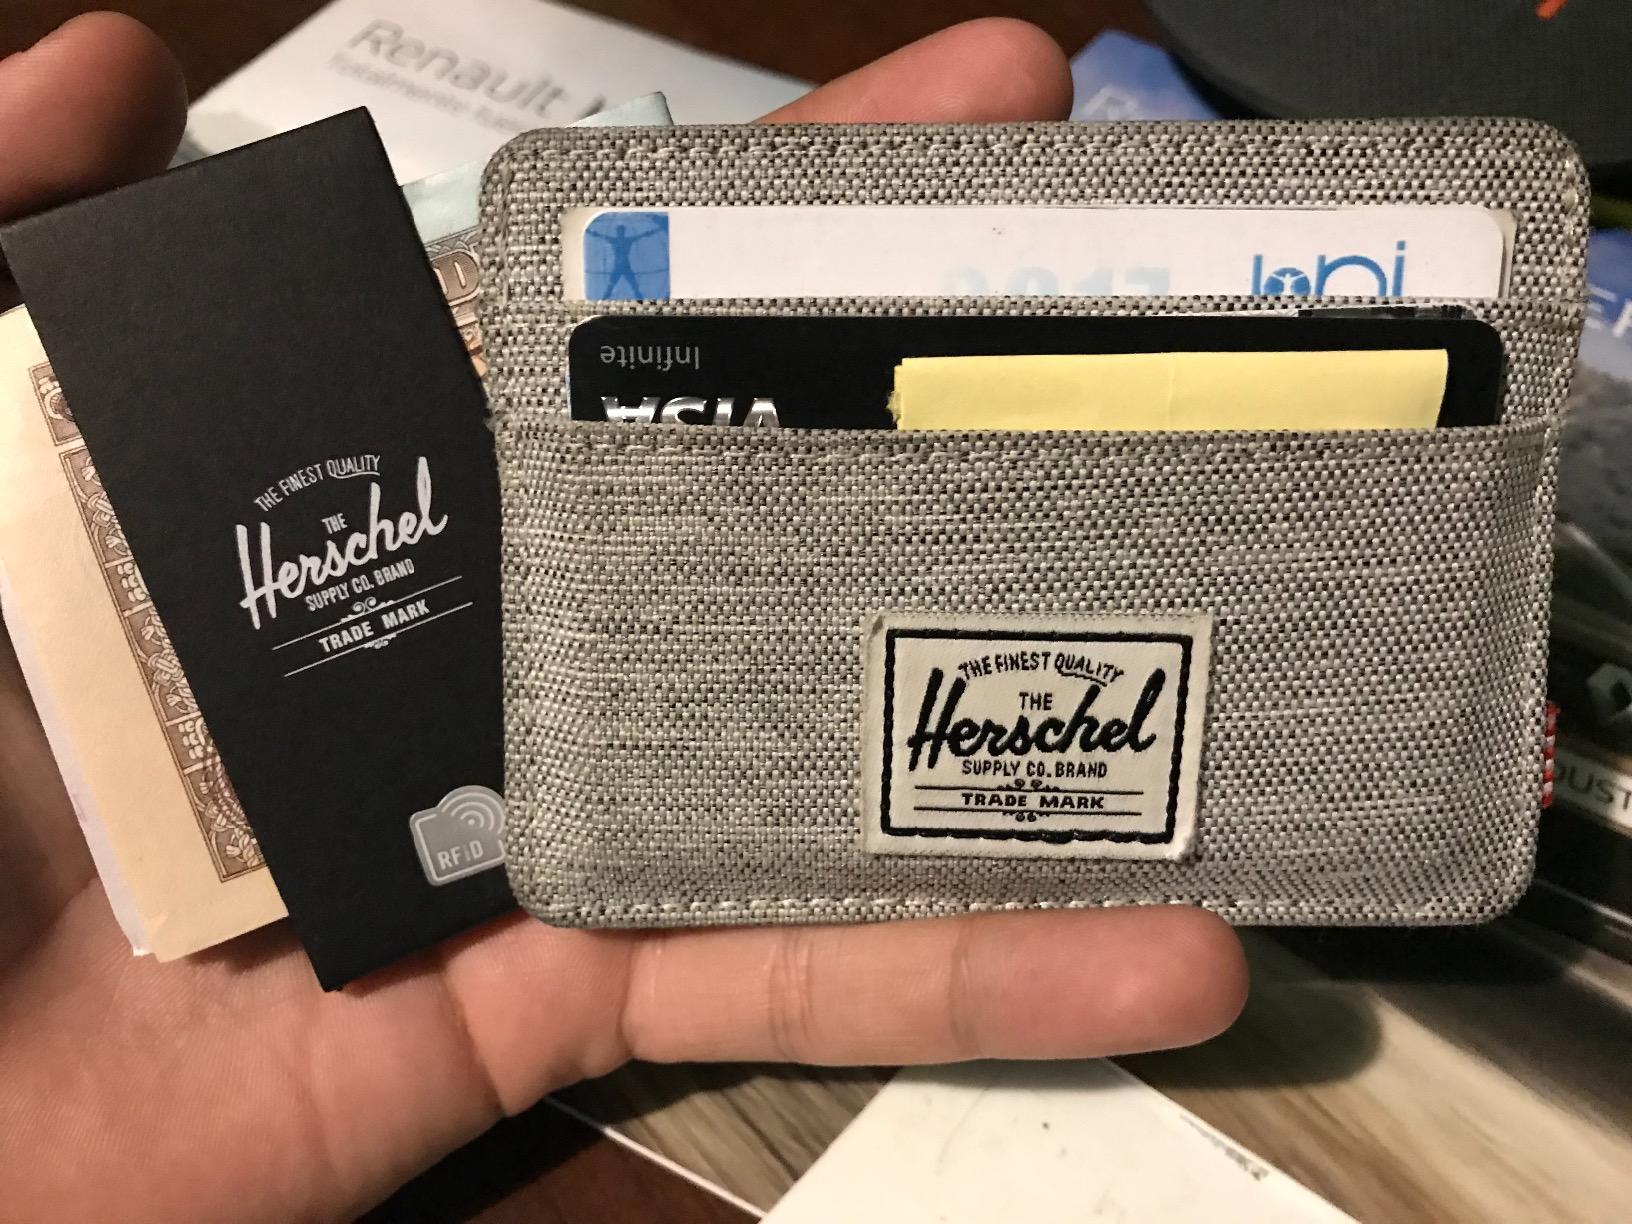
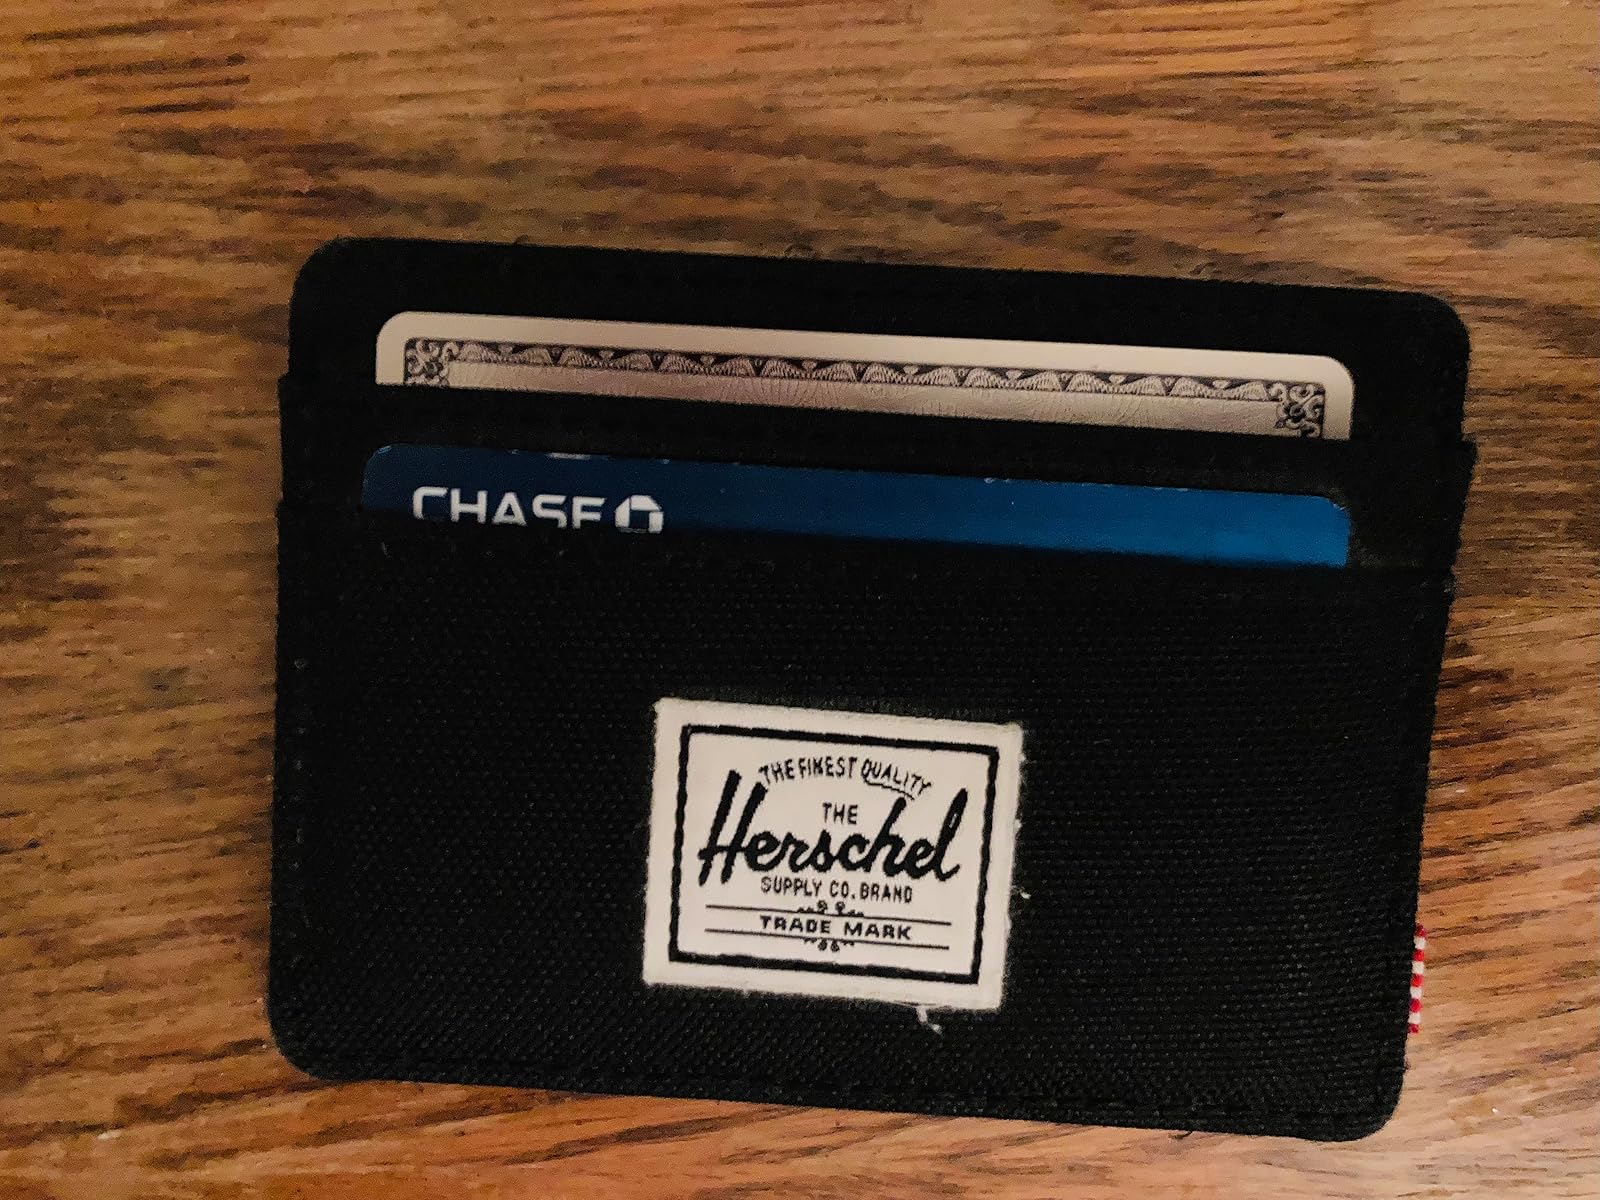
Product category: accessories_wallet
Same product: no